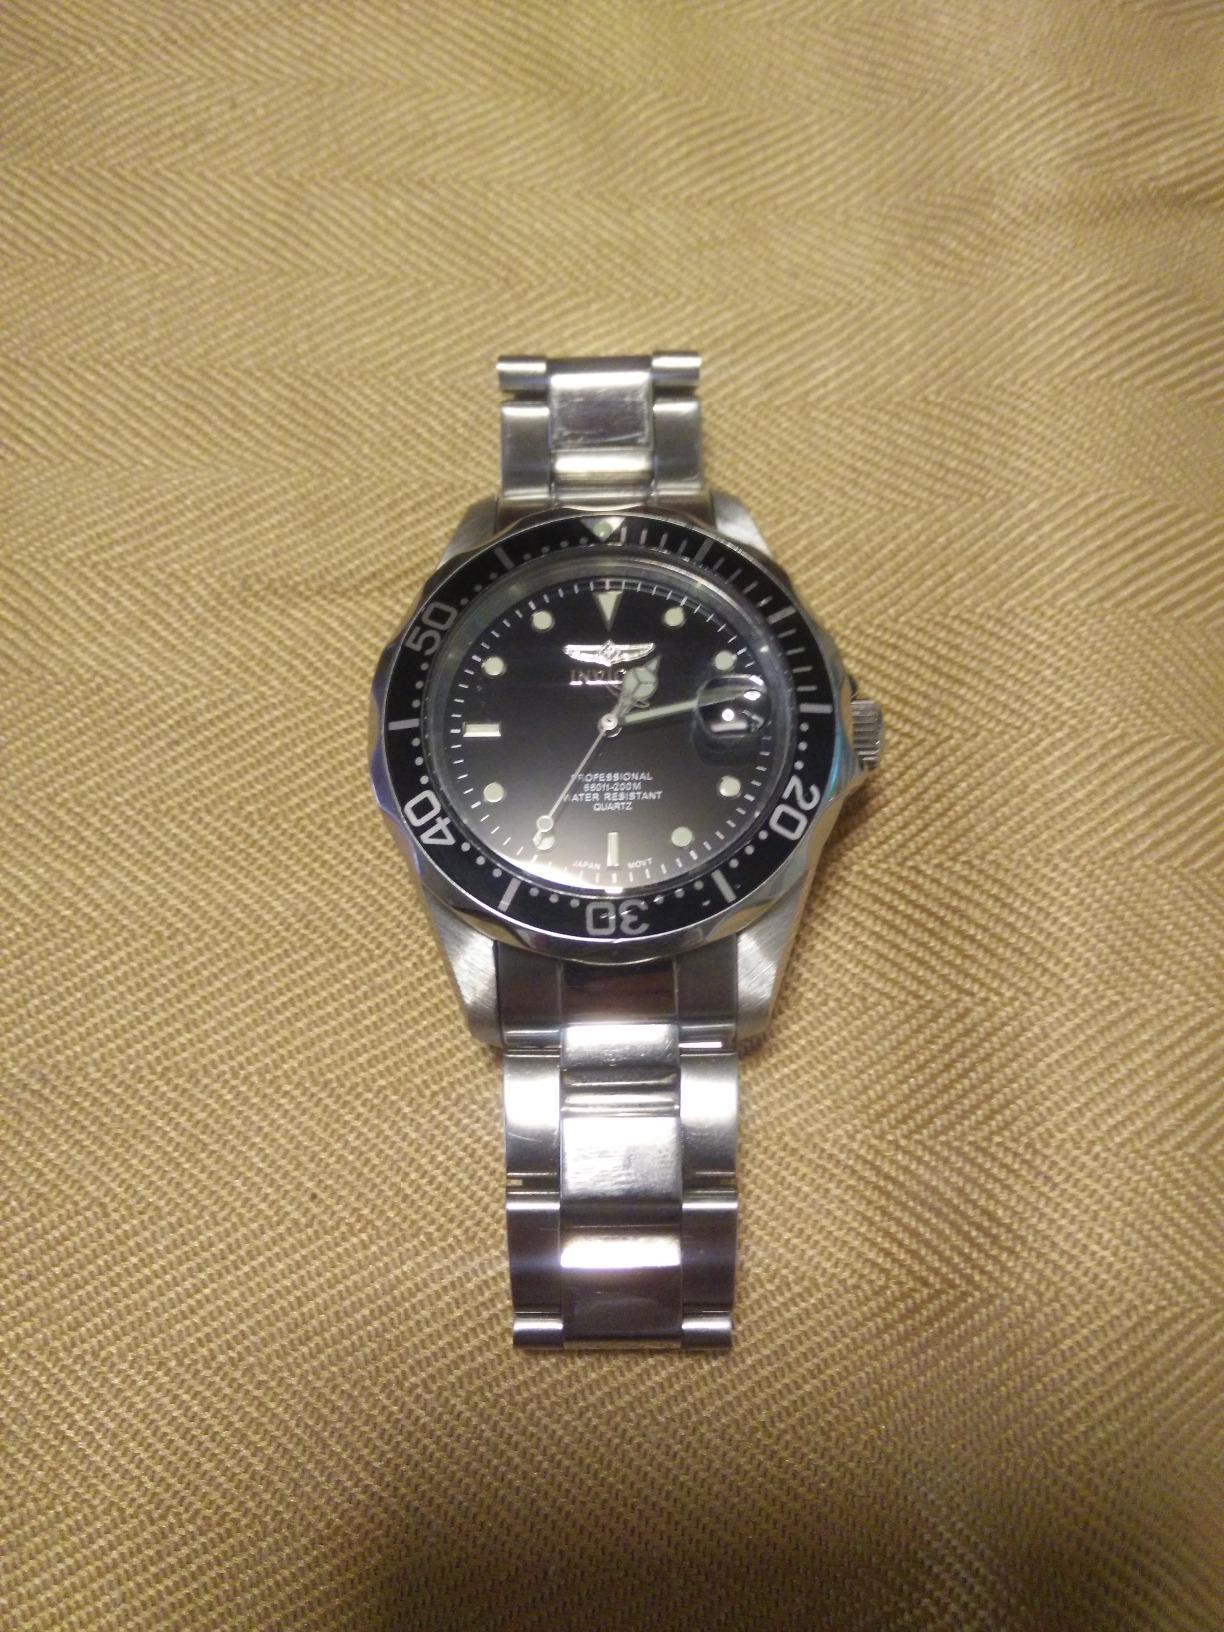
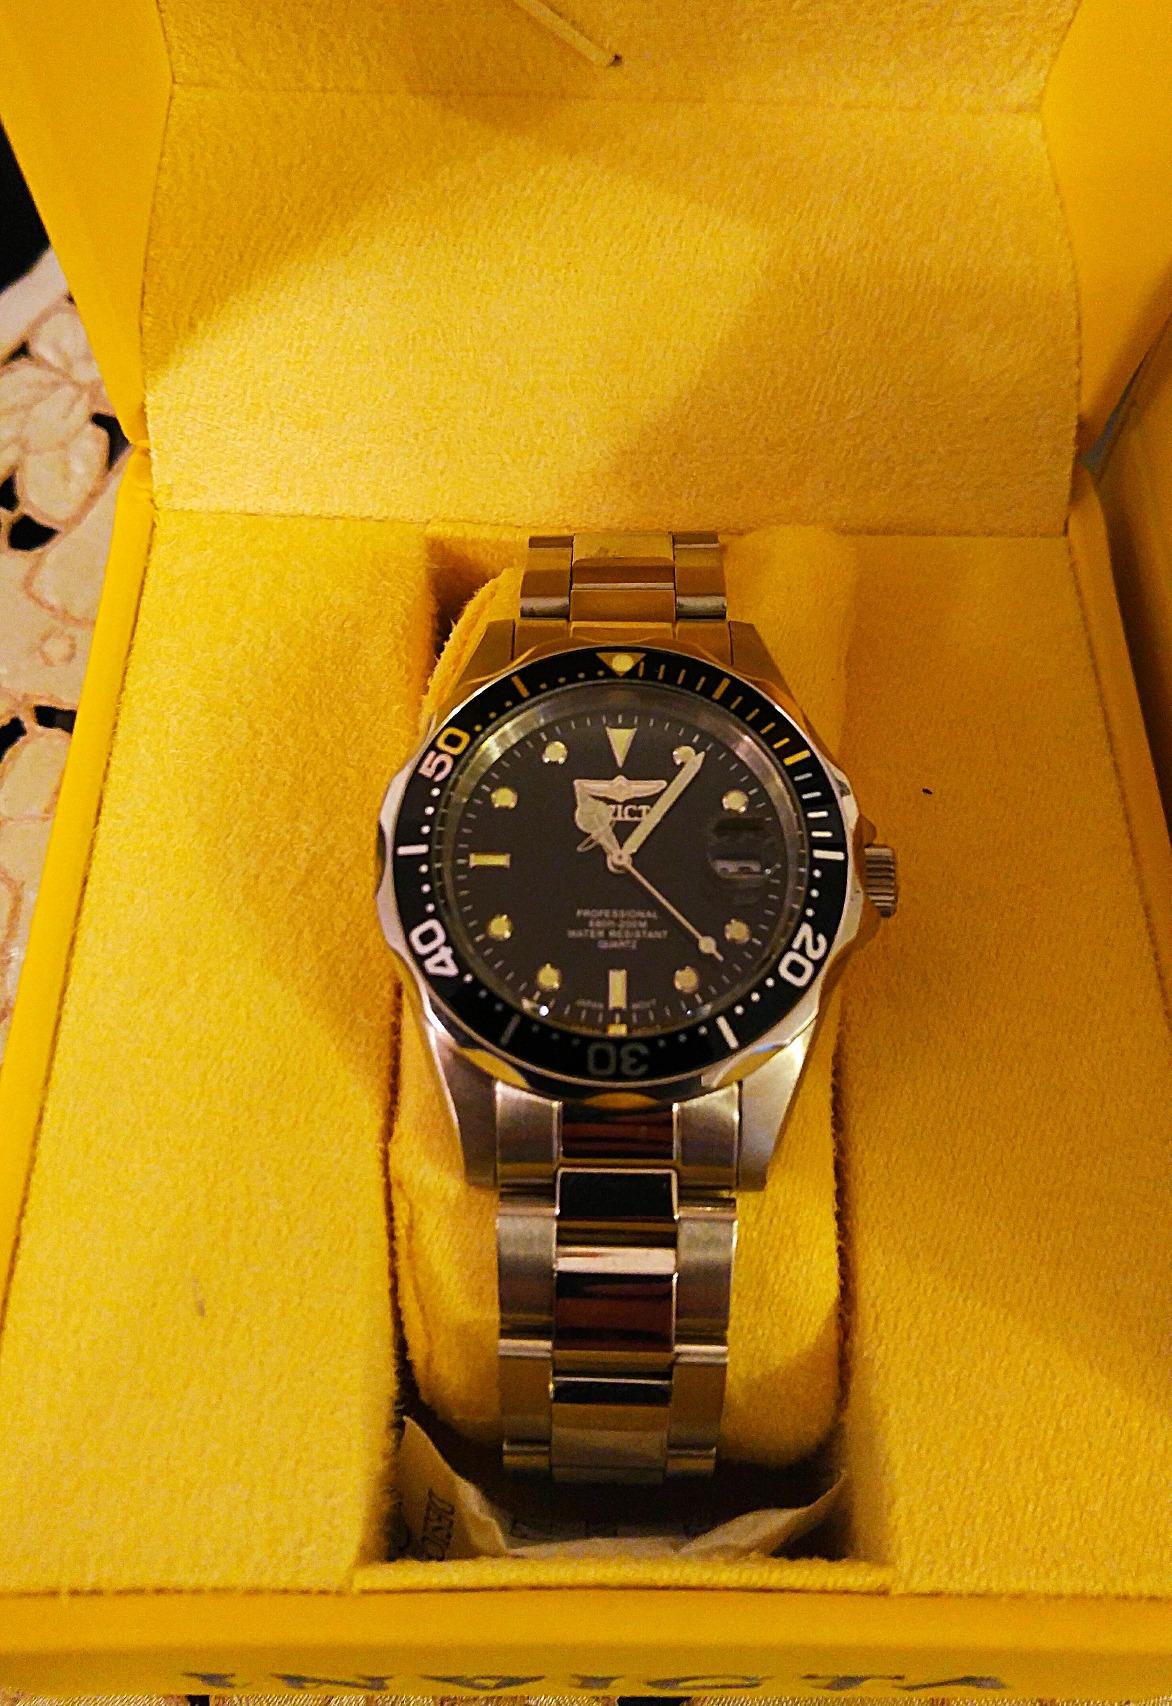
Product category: accessories_watch
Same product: yes